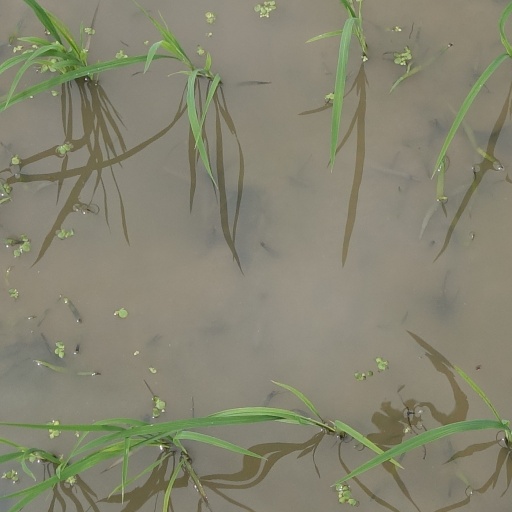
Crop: rice